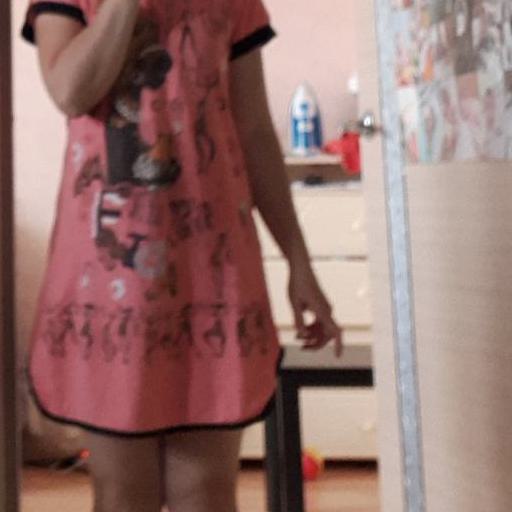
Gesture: no_gesture